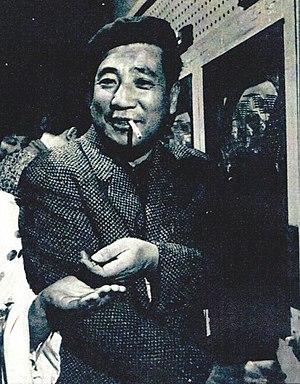
Haruyasu Noguchi, né le 10 janvier 1913 à Tokyo et mort le 23 mai 1967, est un réalisateur japonais. Son vrai nom est Shigeichi Noguchi, il a aussi utilisé le pseudonyme de Hiroshi Noguchi.